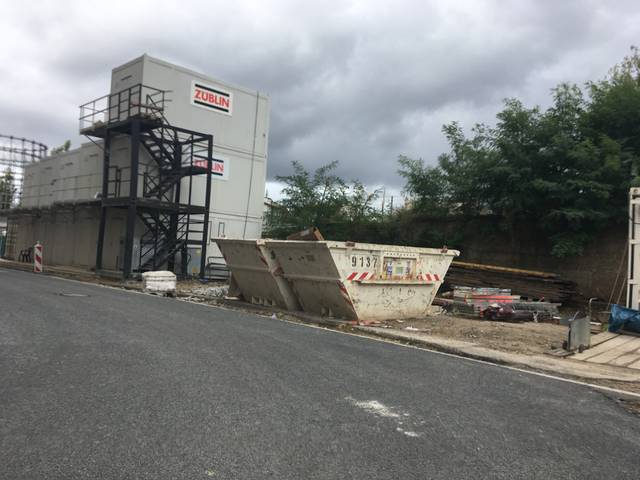
Region: Germany
Coordinates: 52.478, 13.362